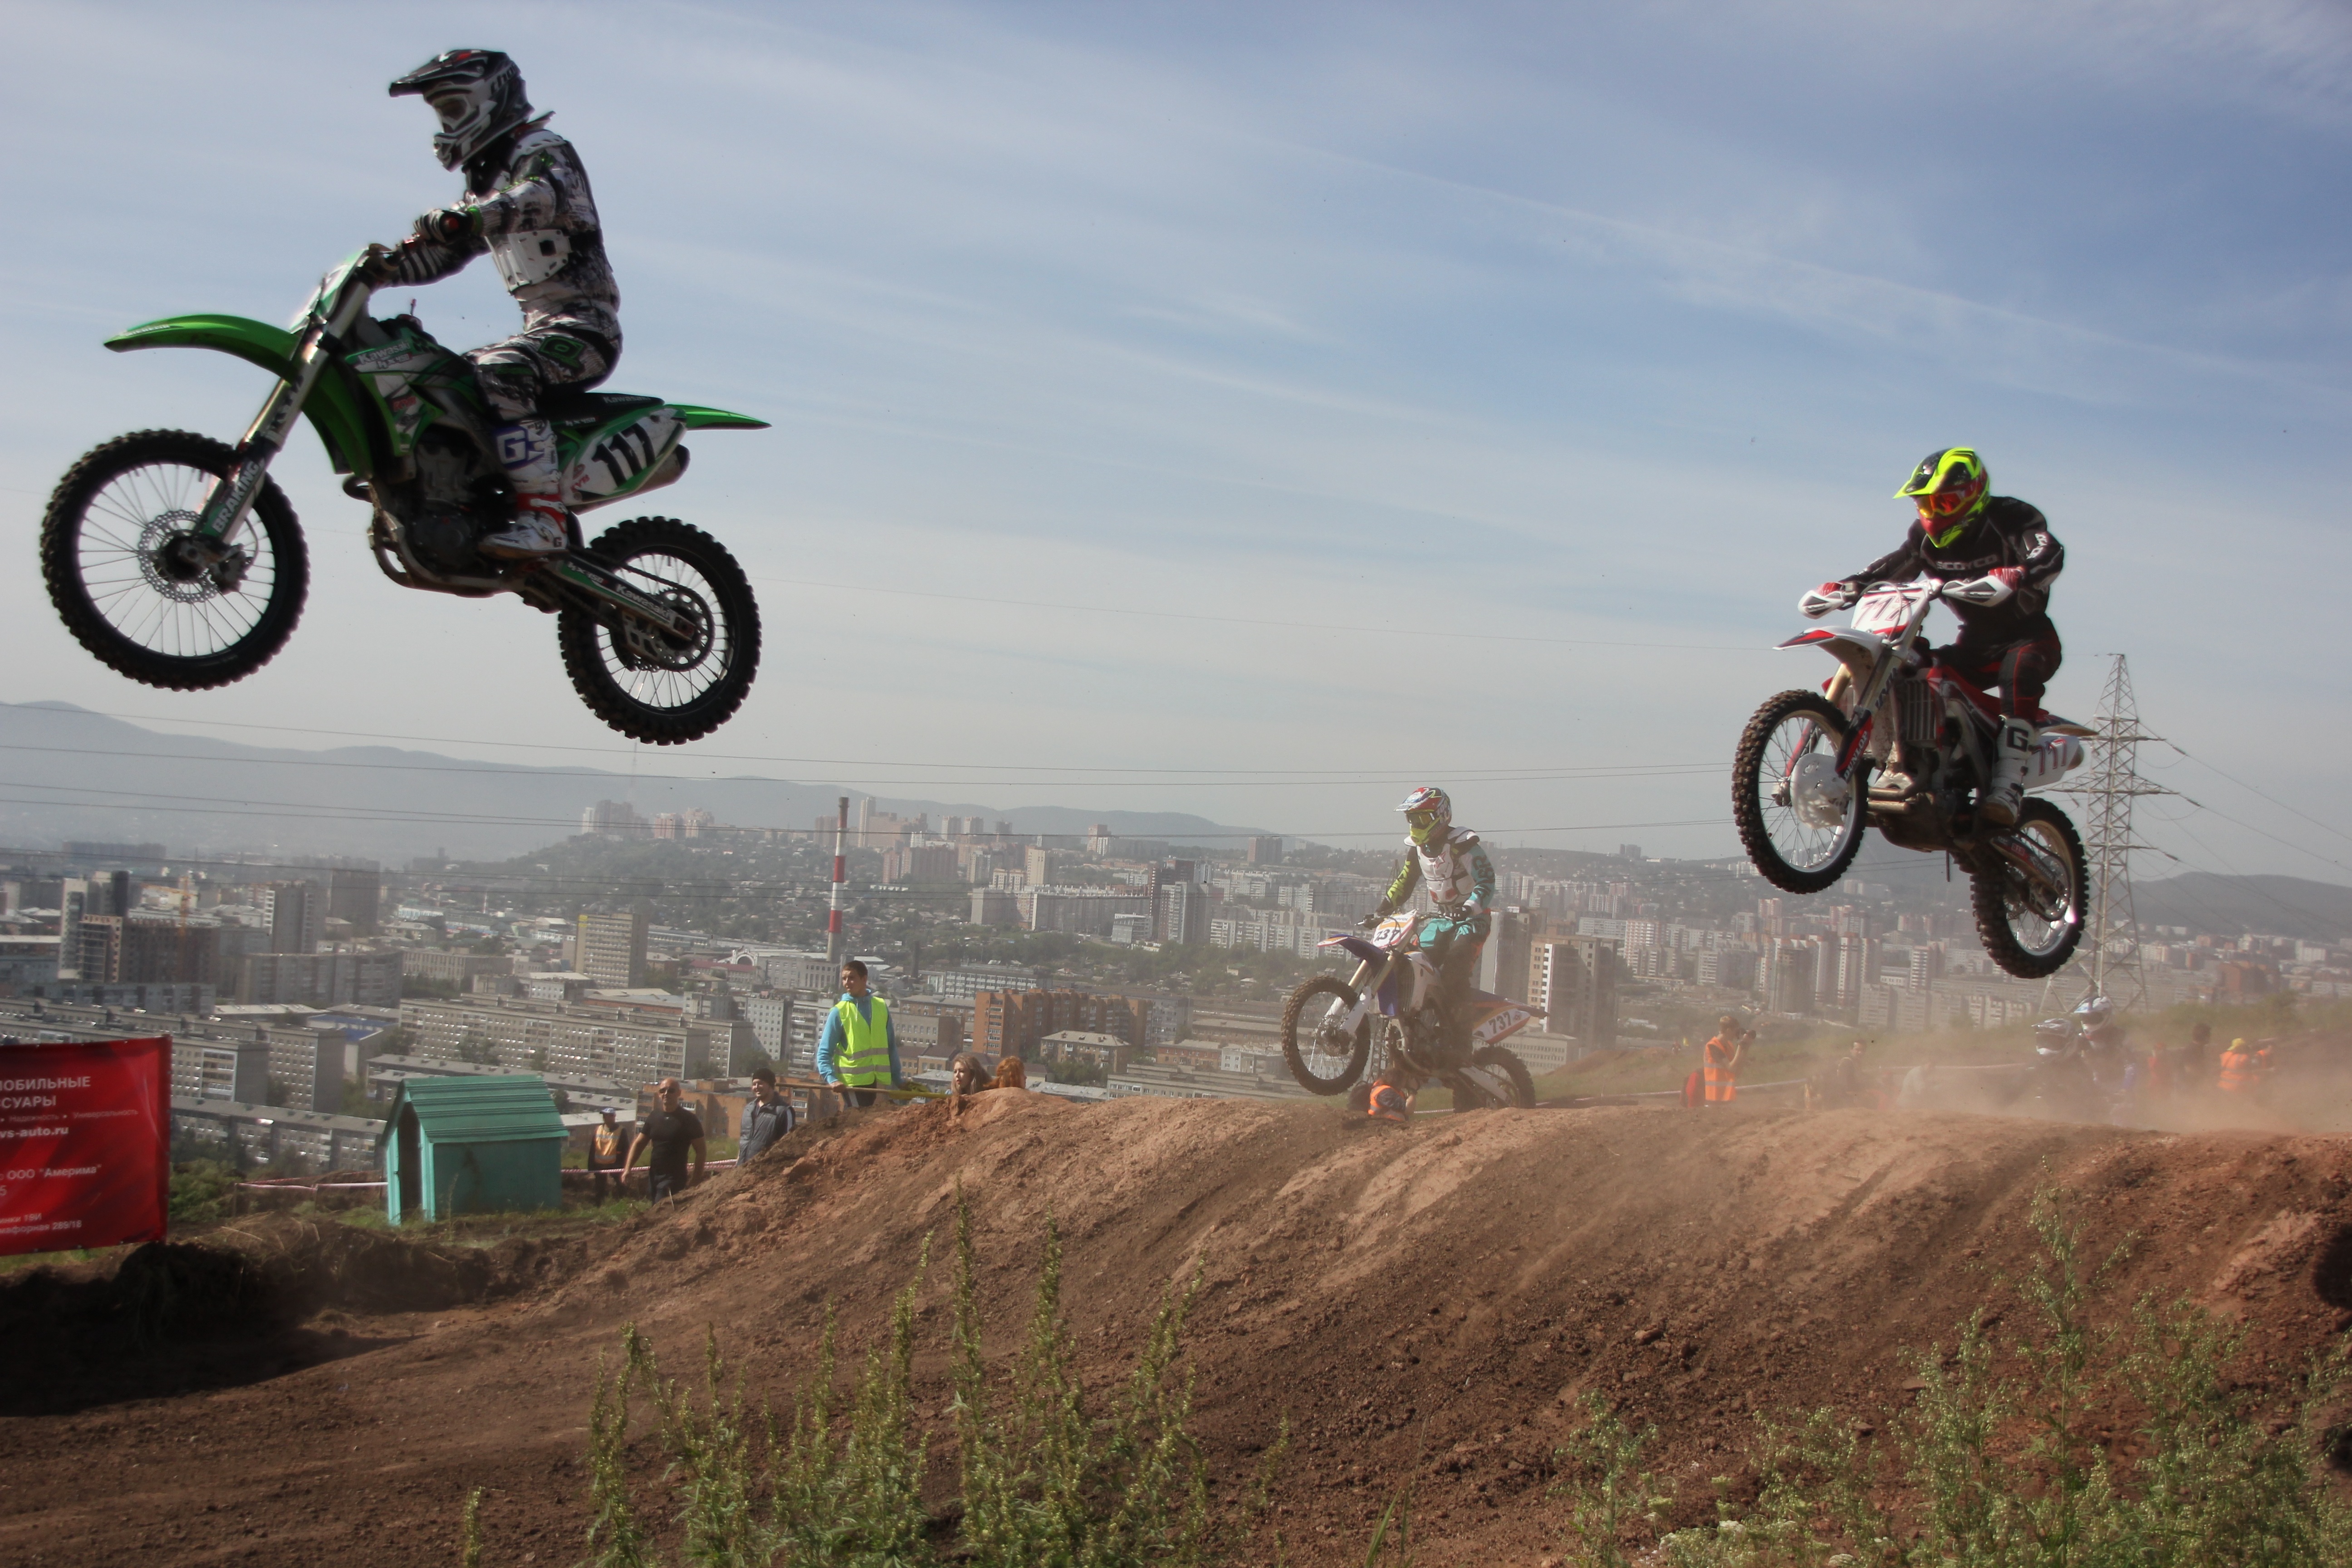
motocross, flight, extreme, extreme sport, sports, racing, motorcycles, motorsport, screenshot, enduro, freestyle motocross, motorcycling, motorcycle racing, off roading, stunt performer, endurocross, dirt track racing